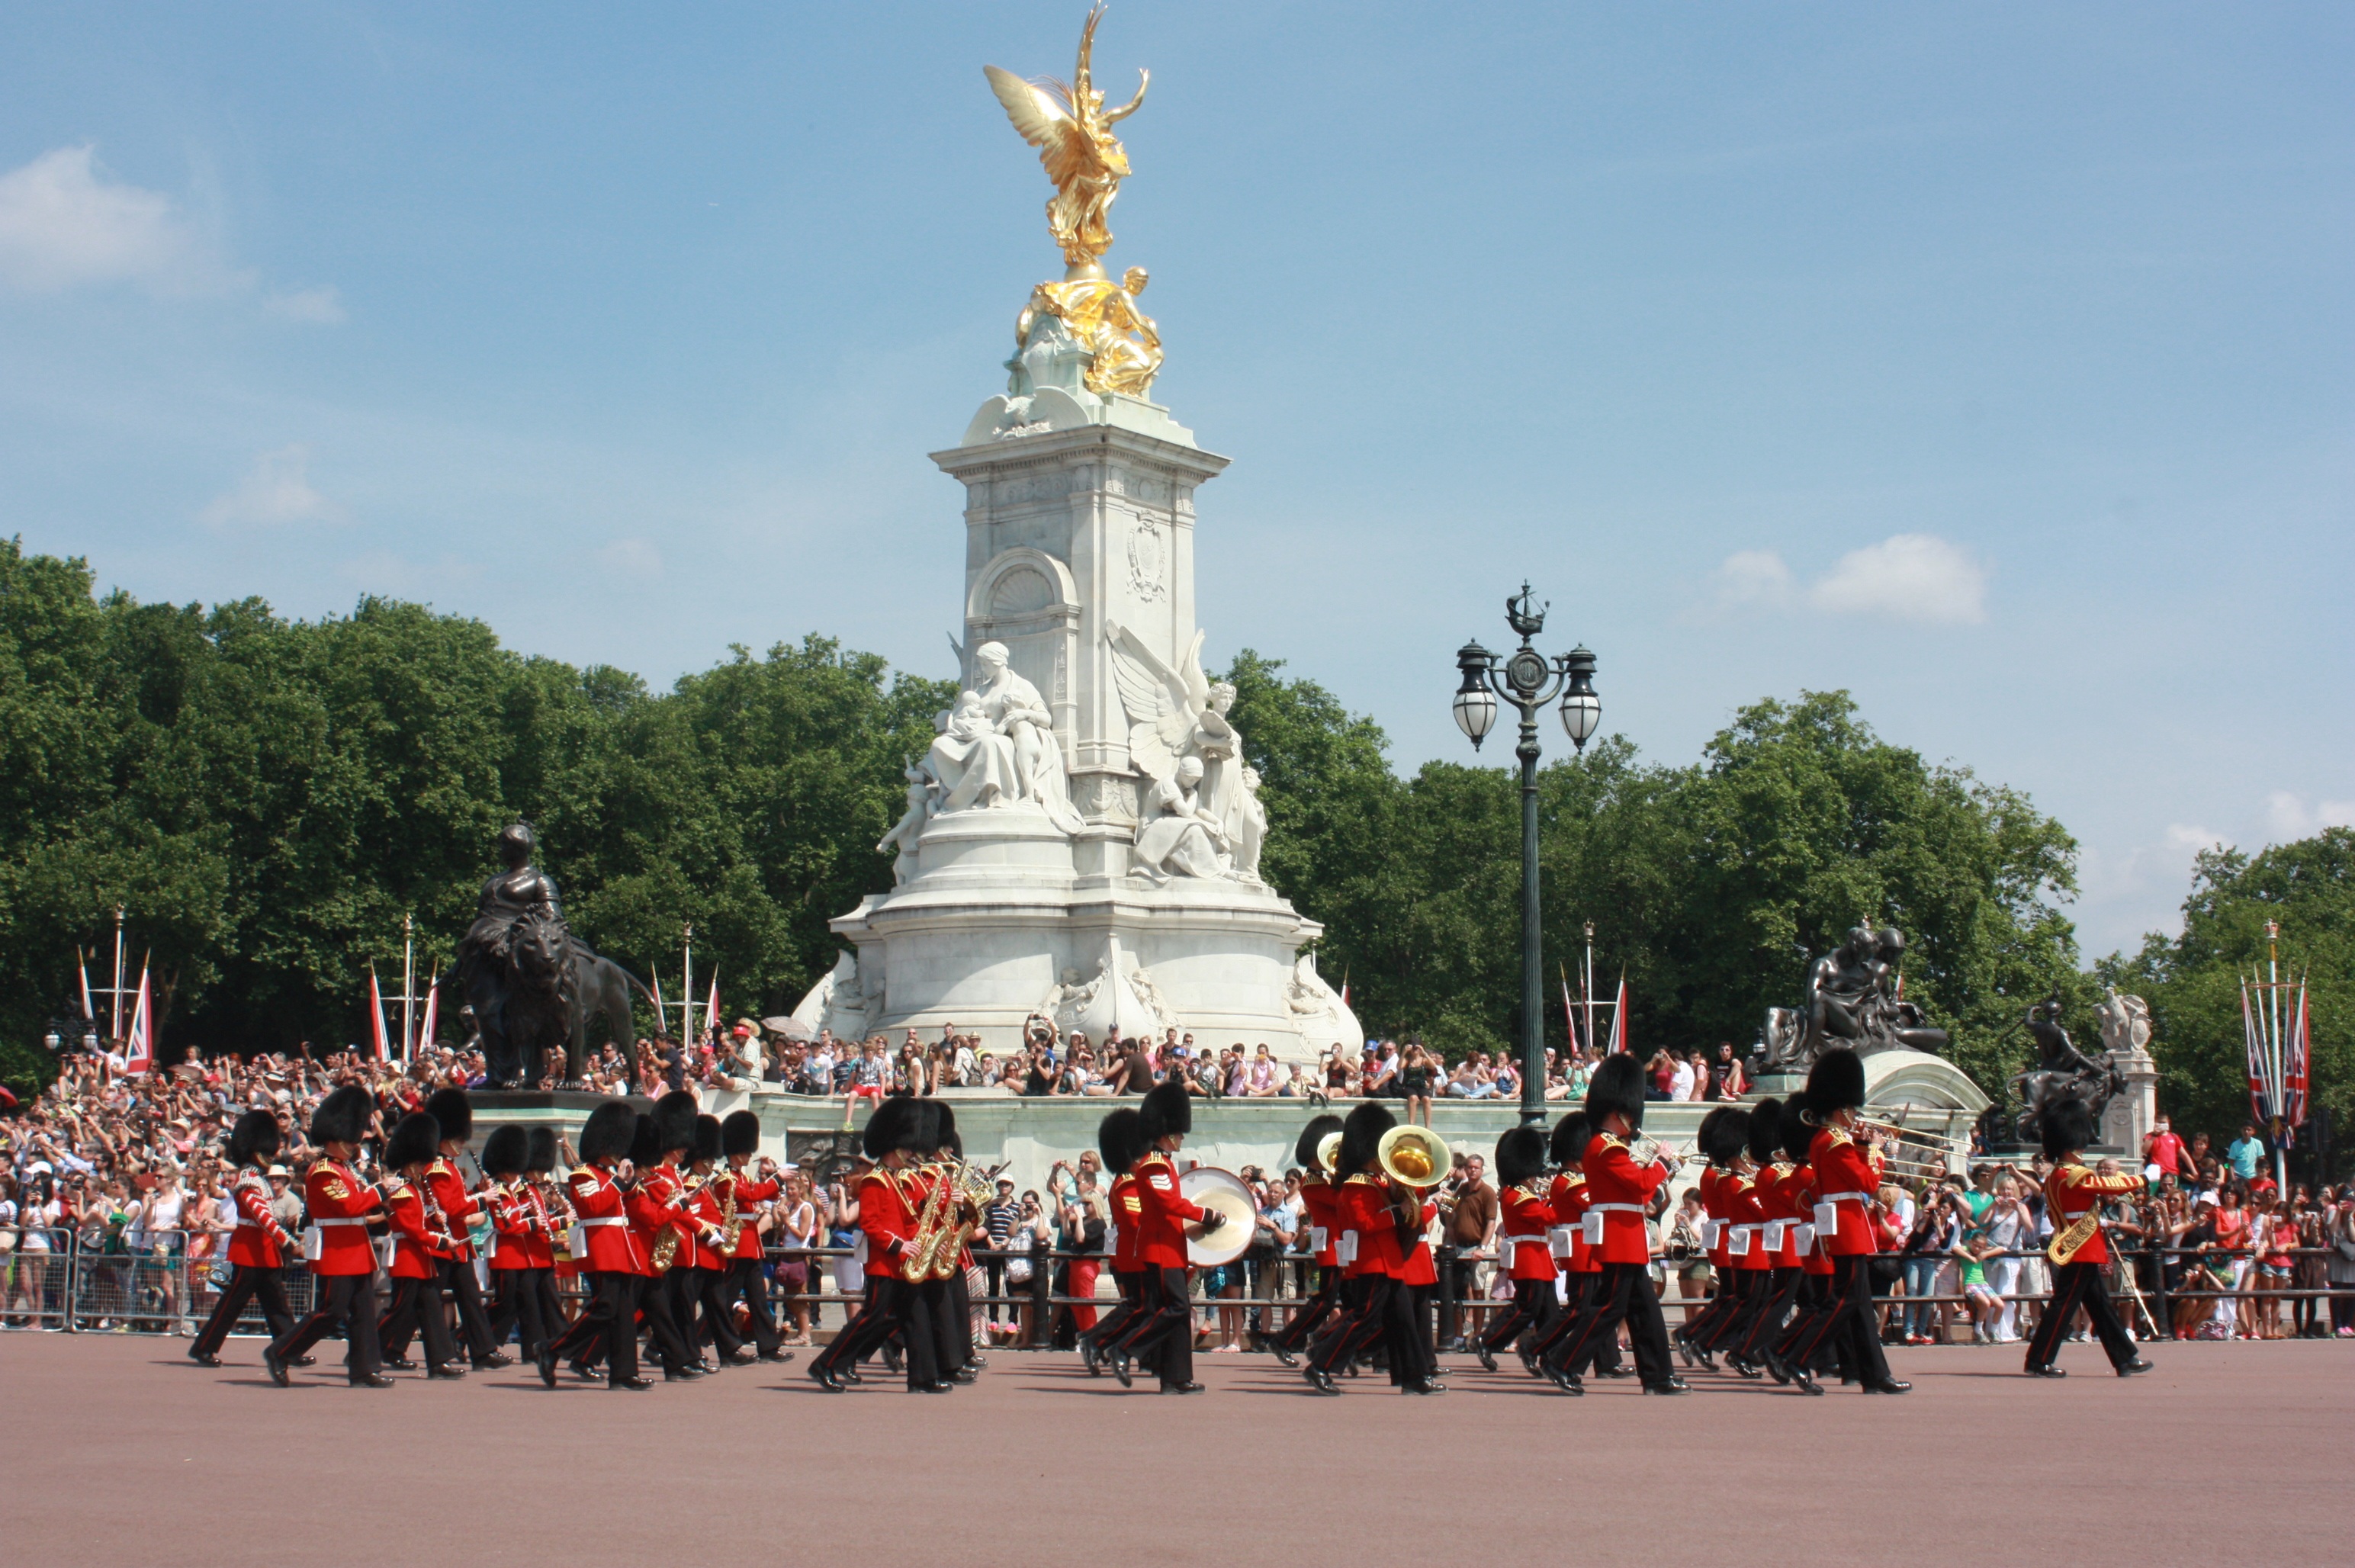
crowd, parade, england, london, memorial, tours, buckingham palace